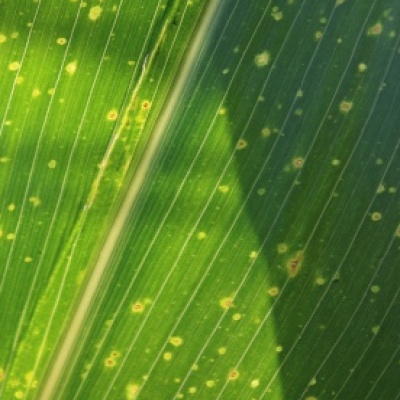
Label: Corn_(Maize)___Leaf_Spot